Höfats

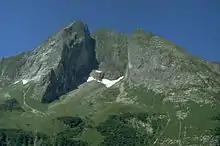
Höfats with the "Roter Loch" from the Käseralpe

From the eastern summit ("Ostgipfel") (2259 m) a ridge runs towards the southeast to a saddle, the Älpelesattel, and a ledge heads east-southeast, the centre of which has an overhang (the "Höfatszahn"). Between the ridge and the edge is the southeast face of the eastern summit. In addition, a slight ridge runs from the eastern summit to the southwest, which separates the ravine of "Bergangertobel" in the east from the Höfats basin ("Höfatswanne") in the west.